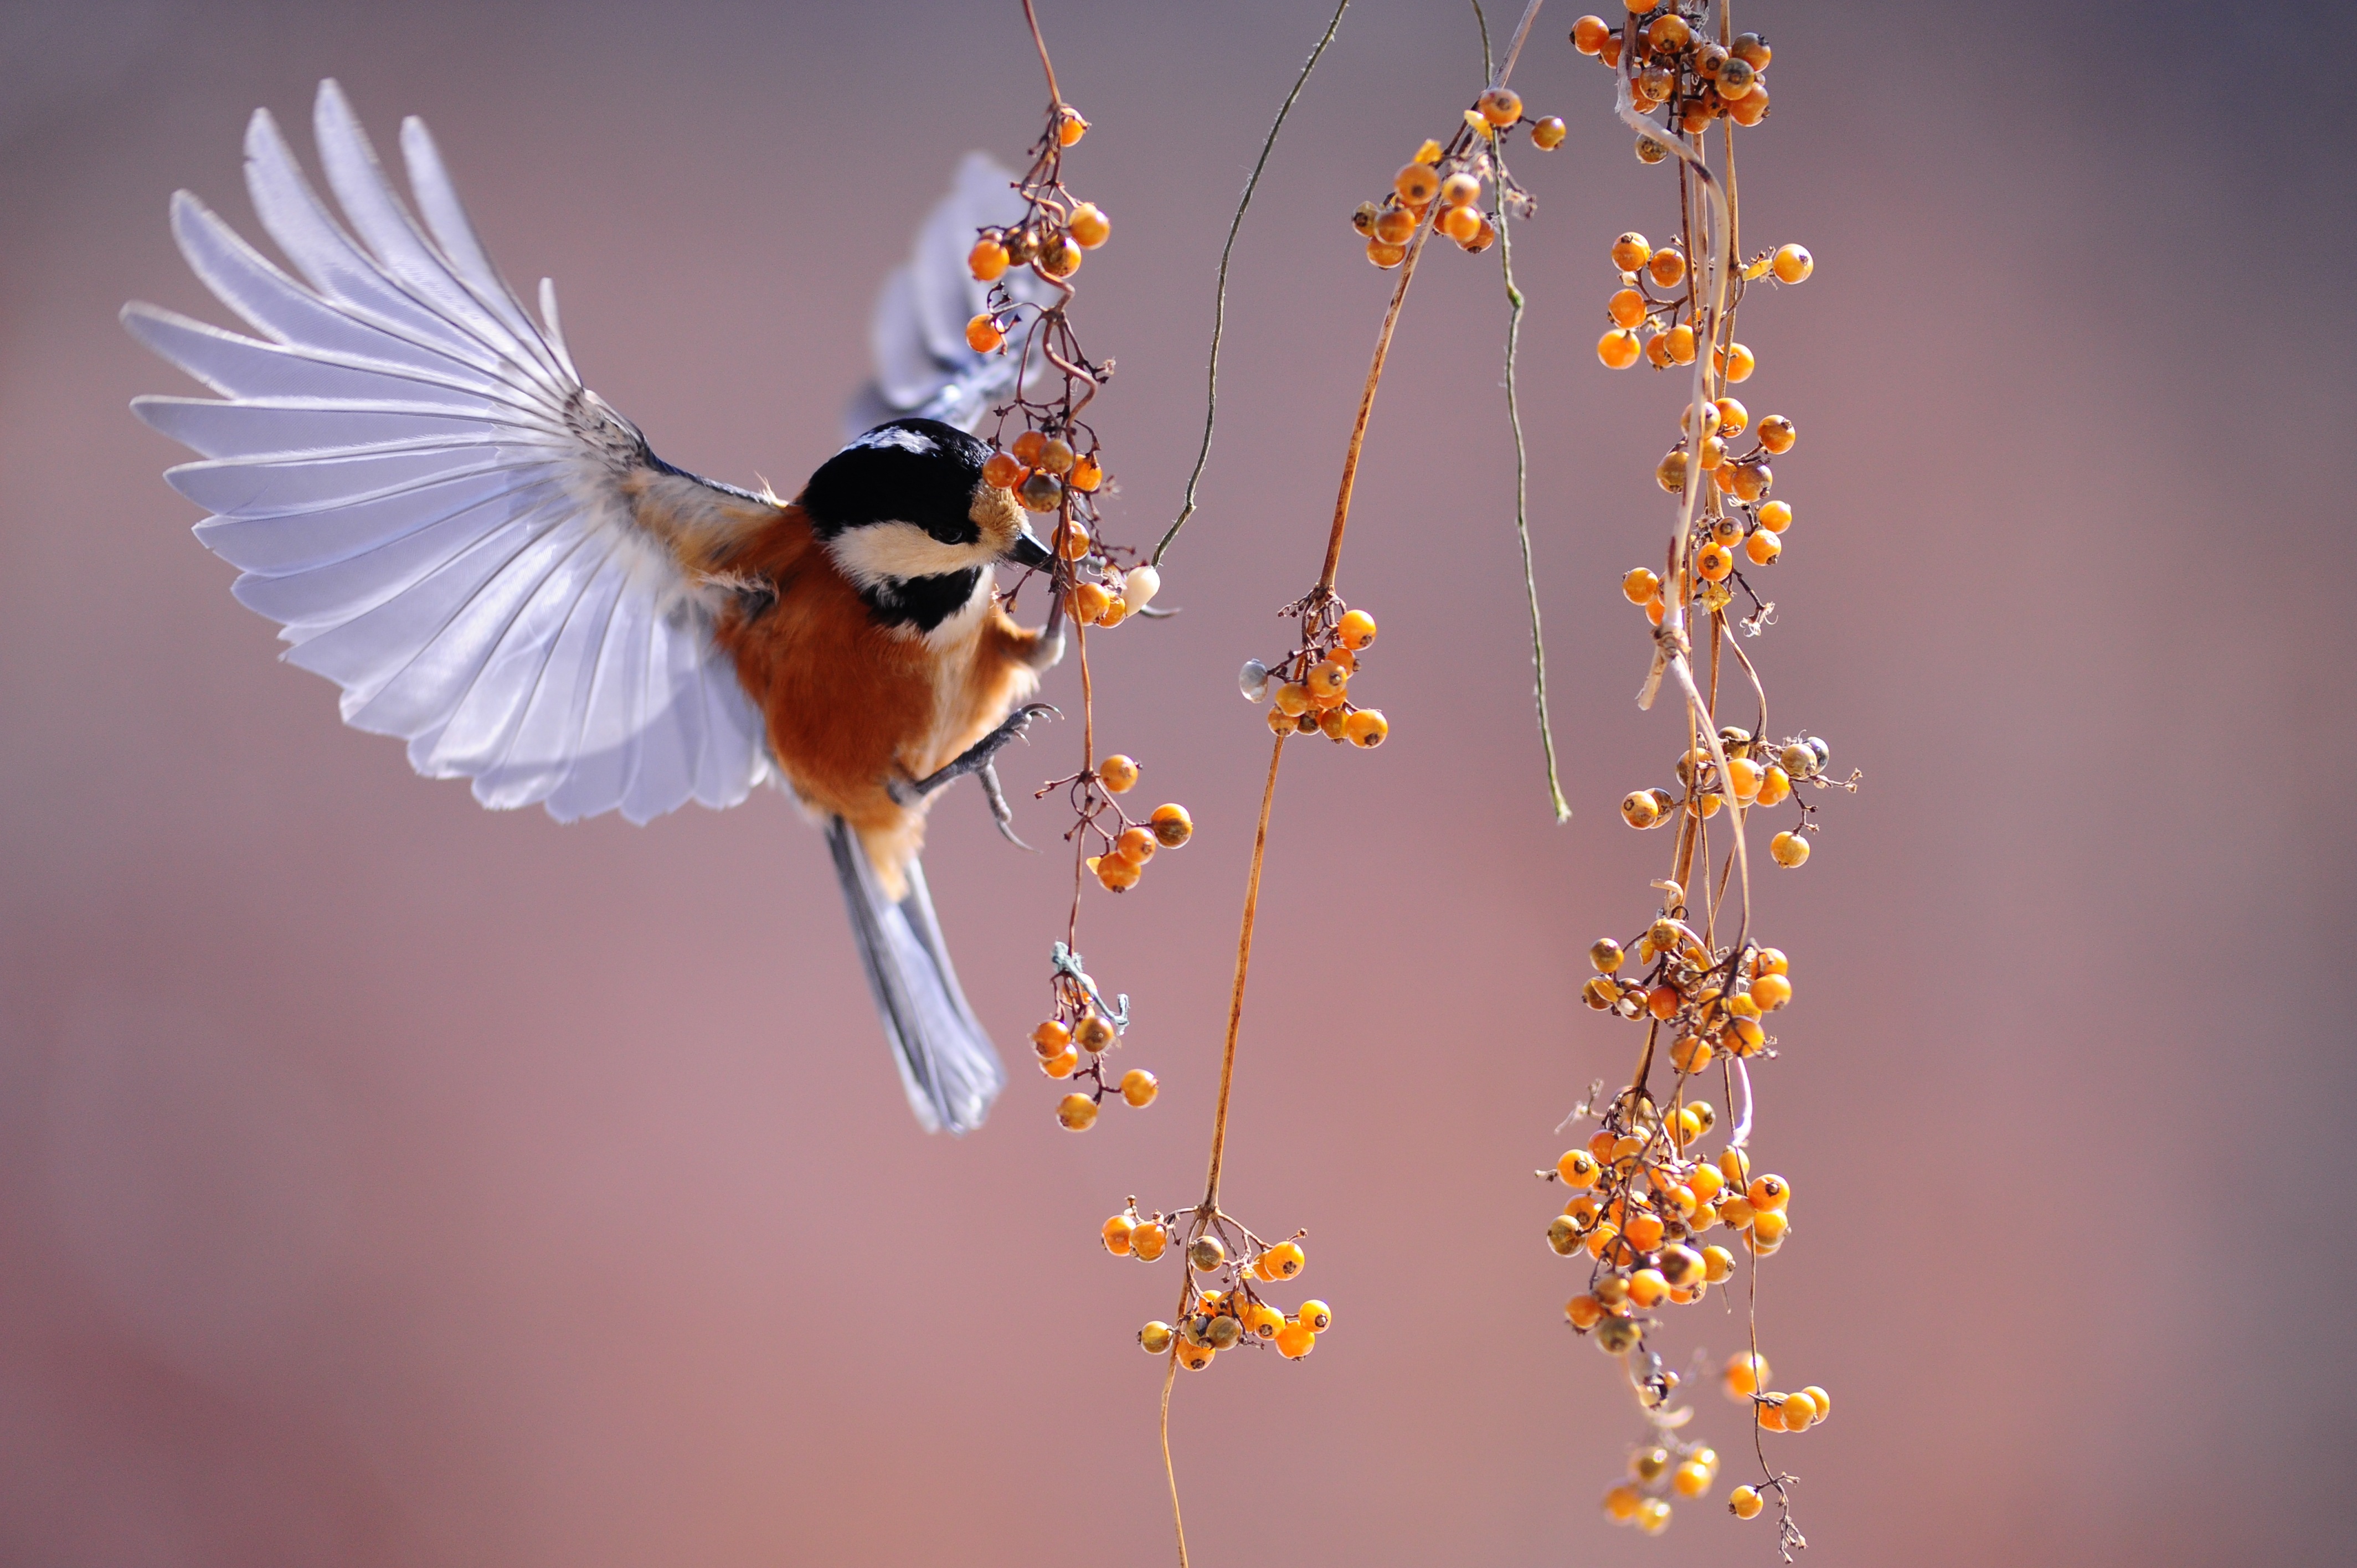
nature, branch, blossom, bird, wing, leaf, flower, animal, spring, park, yellow, flora, fauna, close up, birds, new, finch, emergency, macro photography, at the moment, old world flycatcher, perching bird